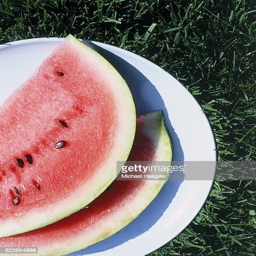
slices of watermelon on a plate